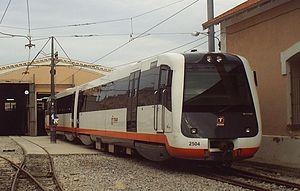
Le tramway d'Alicante est l'appellation commerciale de certains services de transport par chemin de fer de la région métropolitaine d'Alicante-Elche et de la Costa Blanca comprise entre Alicante et Dénia, dans la Communauté valencienne, en Espagne. Cette appellation commerciale est gérée par les Ferrocarrils de la Generalitat Valenciana, entreprise publique de la Généralité valencienne chargée des chemins de fer à voie étroite et des tramways qui parcourent le territoire de la Communauté valencienne.